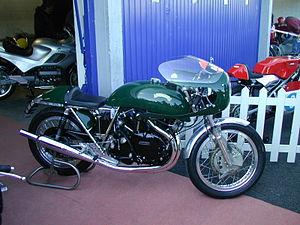
Egli est une entreprise suisse fabriquant des motocyclettes fondée par Fritz Egli en 1965 et établie à Bettwil.